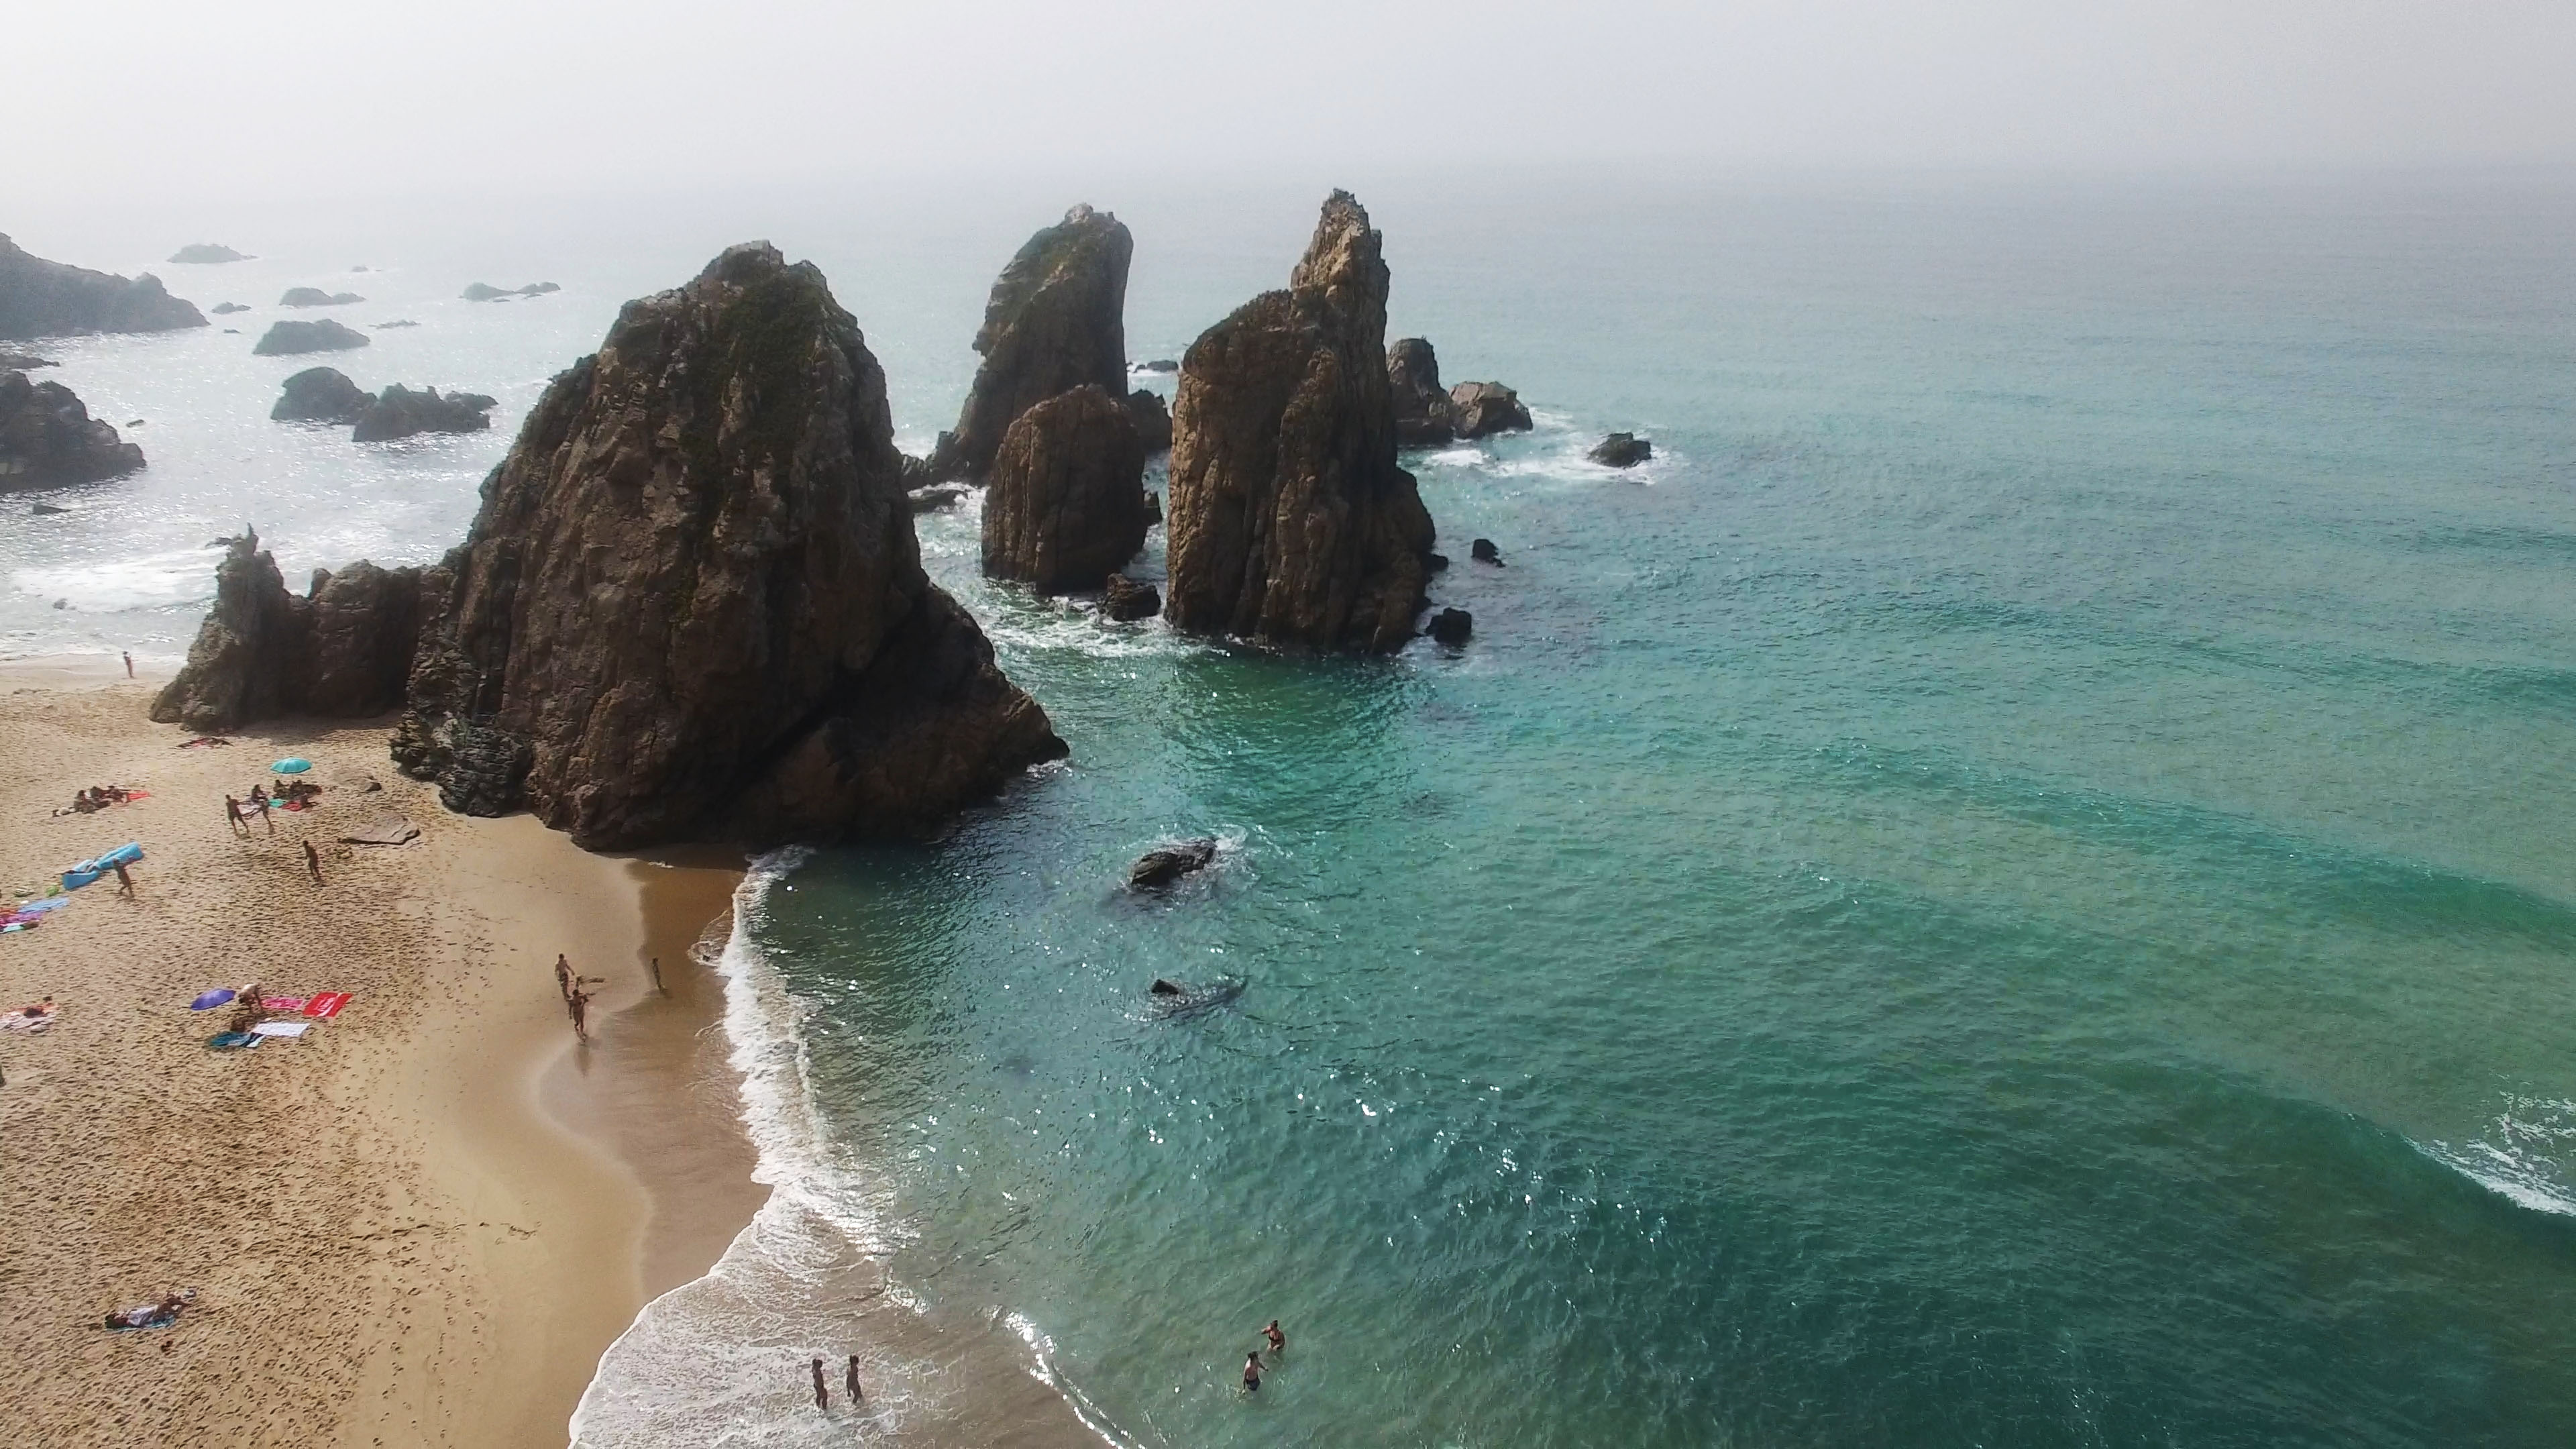
portugal, ocean, sintra, beach, ursa, westernmost beach, travel, water, water resources, azure, natural landscape, sky, coastal and oceanic landforms, watercourse, terrain, horizon, formation, landscape, wind wave, calm, headland, klippe, geology, rock, wave, island, cape, coast, tropics, tree, wind, stack, cliff, bay, tourism, promontory, outcrop, tide, sound, cove, sea, islet, bedrock, caribbean, wood, lake, vacation, inlet